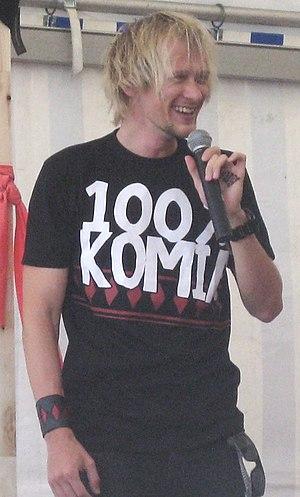
Jarno Laasala est l'un des cascadeurs de la série télévisée finlandaise Les Dudesons, l'équivalent finlandais de la série américaine Jackass. Il est né à Seinäjoki en Finlande les autres membres sont Jukka Hilden, Jarno « Jarppi » Leppälä et Hannu-Pekka Parviainen.